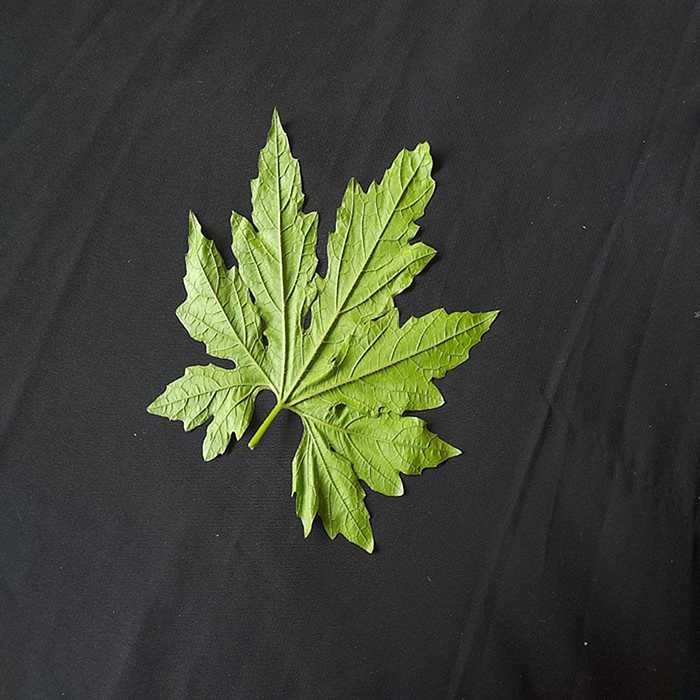
Plant: Bitter Gourd
Label: Fresh leaf